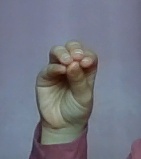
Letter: ha